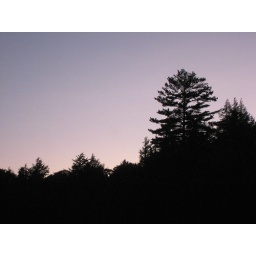
Bald Eagle in white pine